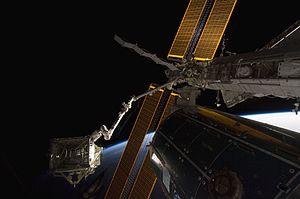
STS-119 est une mission de la navette spatiale Discovery à destination de la station spatiale internationale. Son décollage marque le 126ᵉ vol d'une navette. Le lancement a eu lieu le 15 mars 2009 à la lueur du crépuscule.